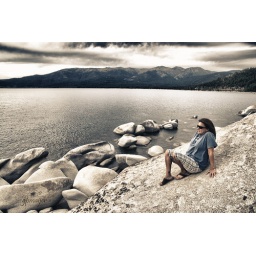
Debbie sitting on a rock at Lake Tahoe. 3 images merged in Lightroom and then processed using NIK HDR-Pro.